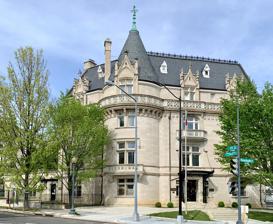
Building: Embassy of Cameroon, Washington, D.C.
Country: United States of America
Year built: 1906
Diplomatic mission Embassy of Cameroon, Washington, D.C. Embassy of Cameroon in 2022 Location Washington, D.C. Address 2349 Massachusetts Ave, N.W. Coordinates 38°54′49.5″N 77°3′8.3″W / 38.913750°N 77.052306°W / 38.913750; -77.052306 The Residence of the Embassy of Cameroon in Washington, D.C. , also known as the Christian Hauge House , is the official residence of the Ambassador of the Republic of Cameroon to the United States . In 2009, the Embassy vacated the building temporarily to allow for a major renovation of the property, and relocated for the meantime to 1700 Wisconsin Ave, N.W., then to its current location at 3400 International Drive N.W. The current ambassador of Cameroon to the United States is Mr. Henri Étoundi Essomba, who was appointed by the president of the Republic of Cameroon on April 11, 2016 to replace the previous ambassador, Joseph Bienvenu Charles Foe-Atangana.  Prior to his appointment, Étoundi Essomba was Cameroon's ambassador to Israel. Building Construction of the Christian Hauge House began in 1906 and was designed by George Oakley Totten Jr. The house was commissioned by Hauge, a diplomat from Norway . Hauge died in 1907, never seeing his mansion completed. His wife lived in the house until 1927. See also List of diplomatic missions of Cameroon Cameroon-United States relations Foreign relations of Cameroon List of Washington, D.C. embassies References Wikimedia Commons has media related to Embassy of Cameroon, Washington, D.C. .